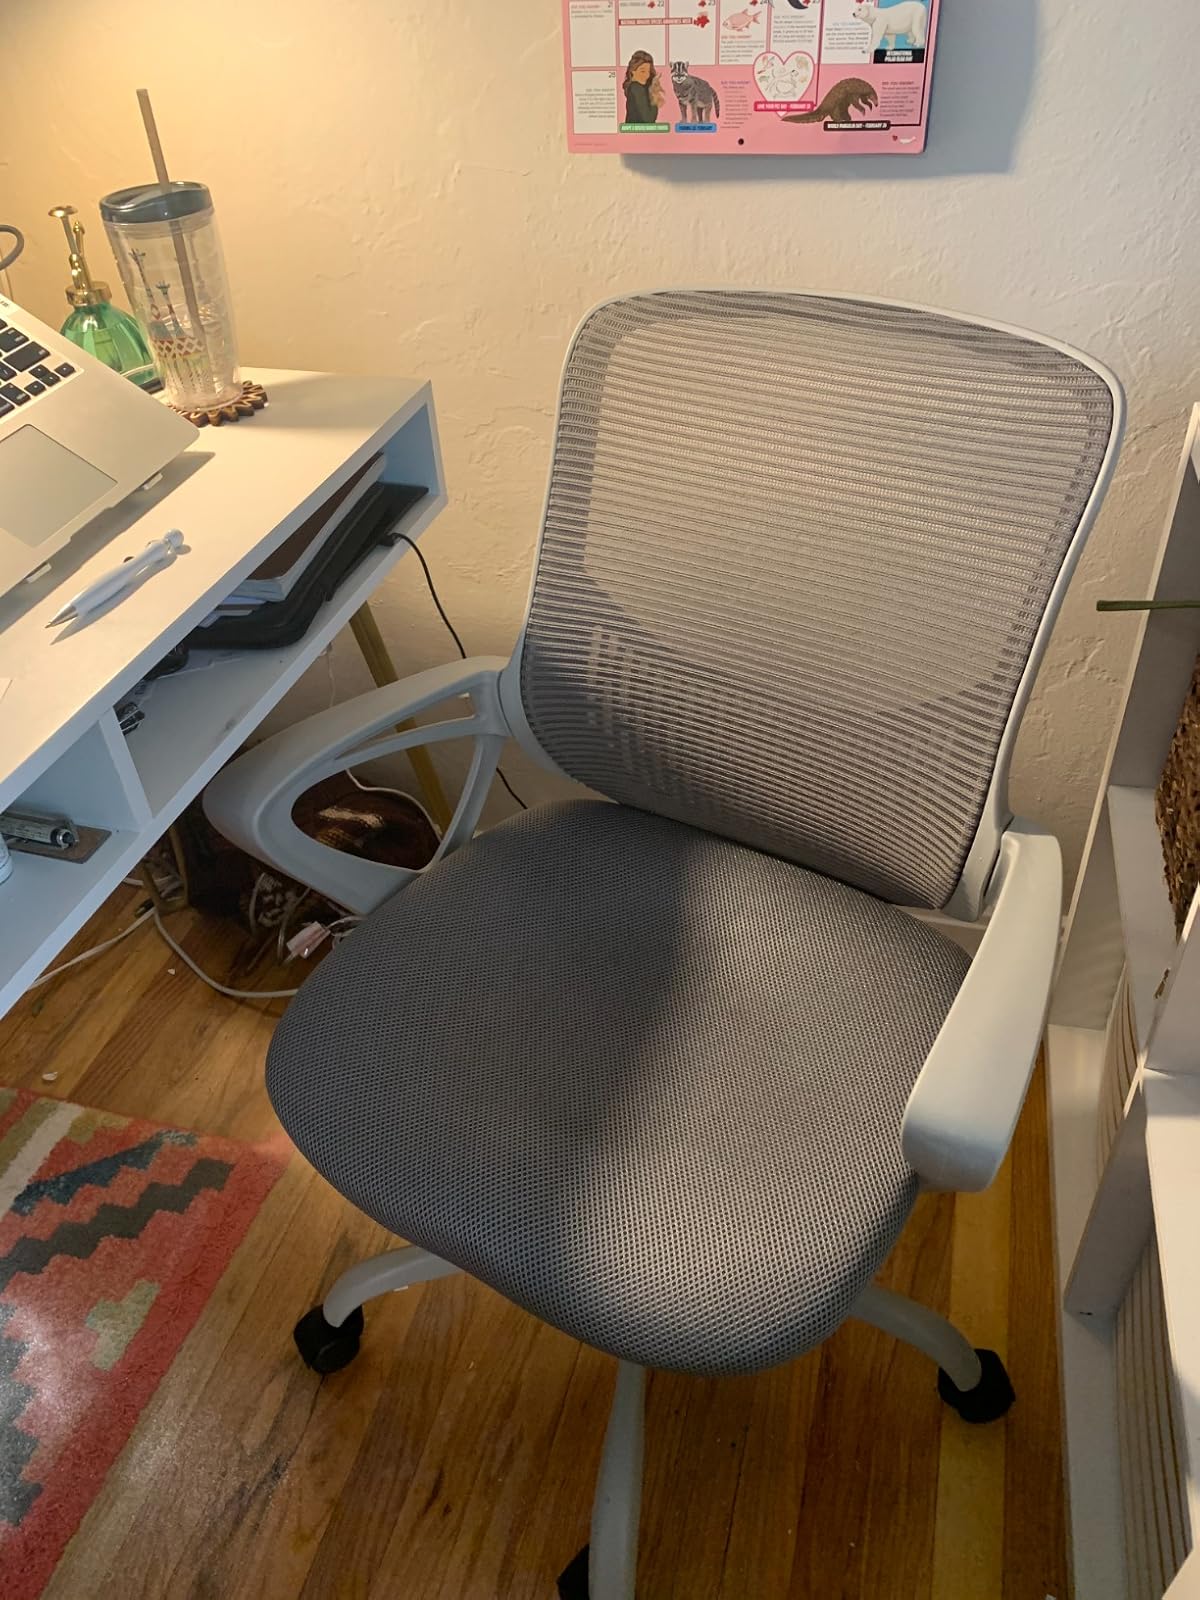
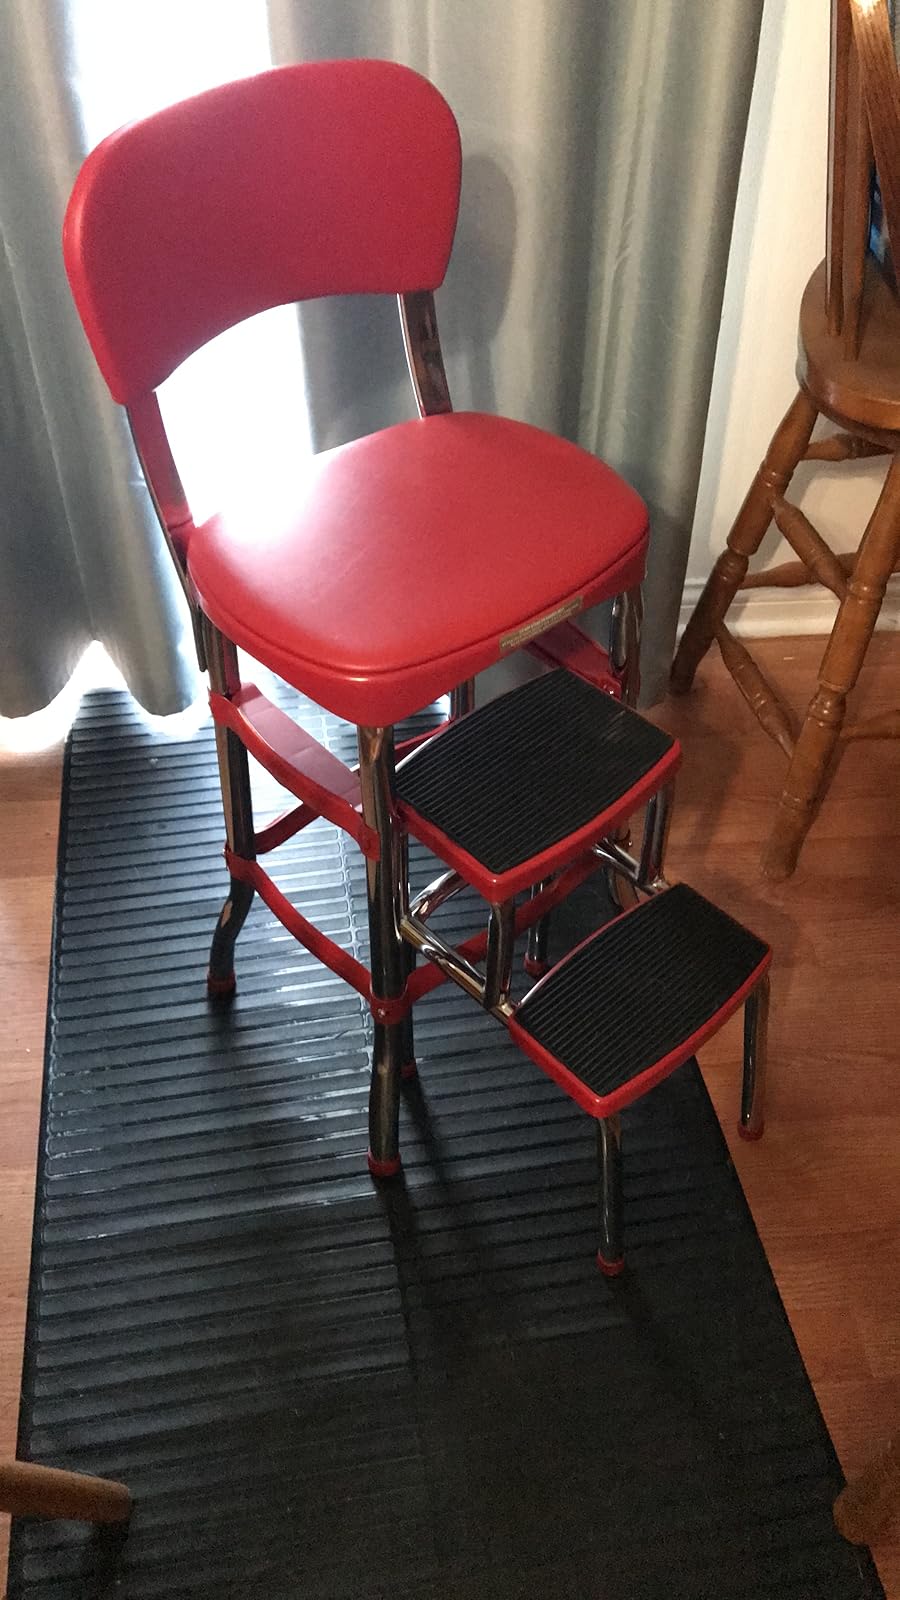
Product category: items_chair
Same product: no